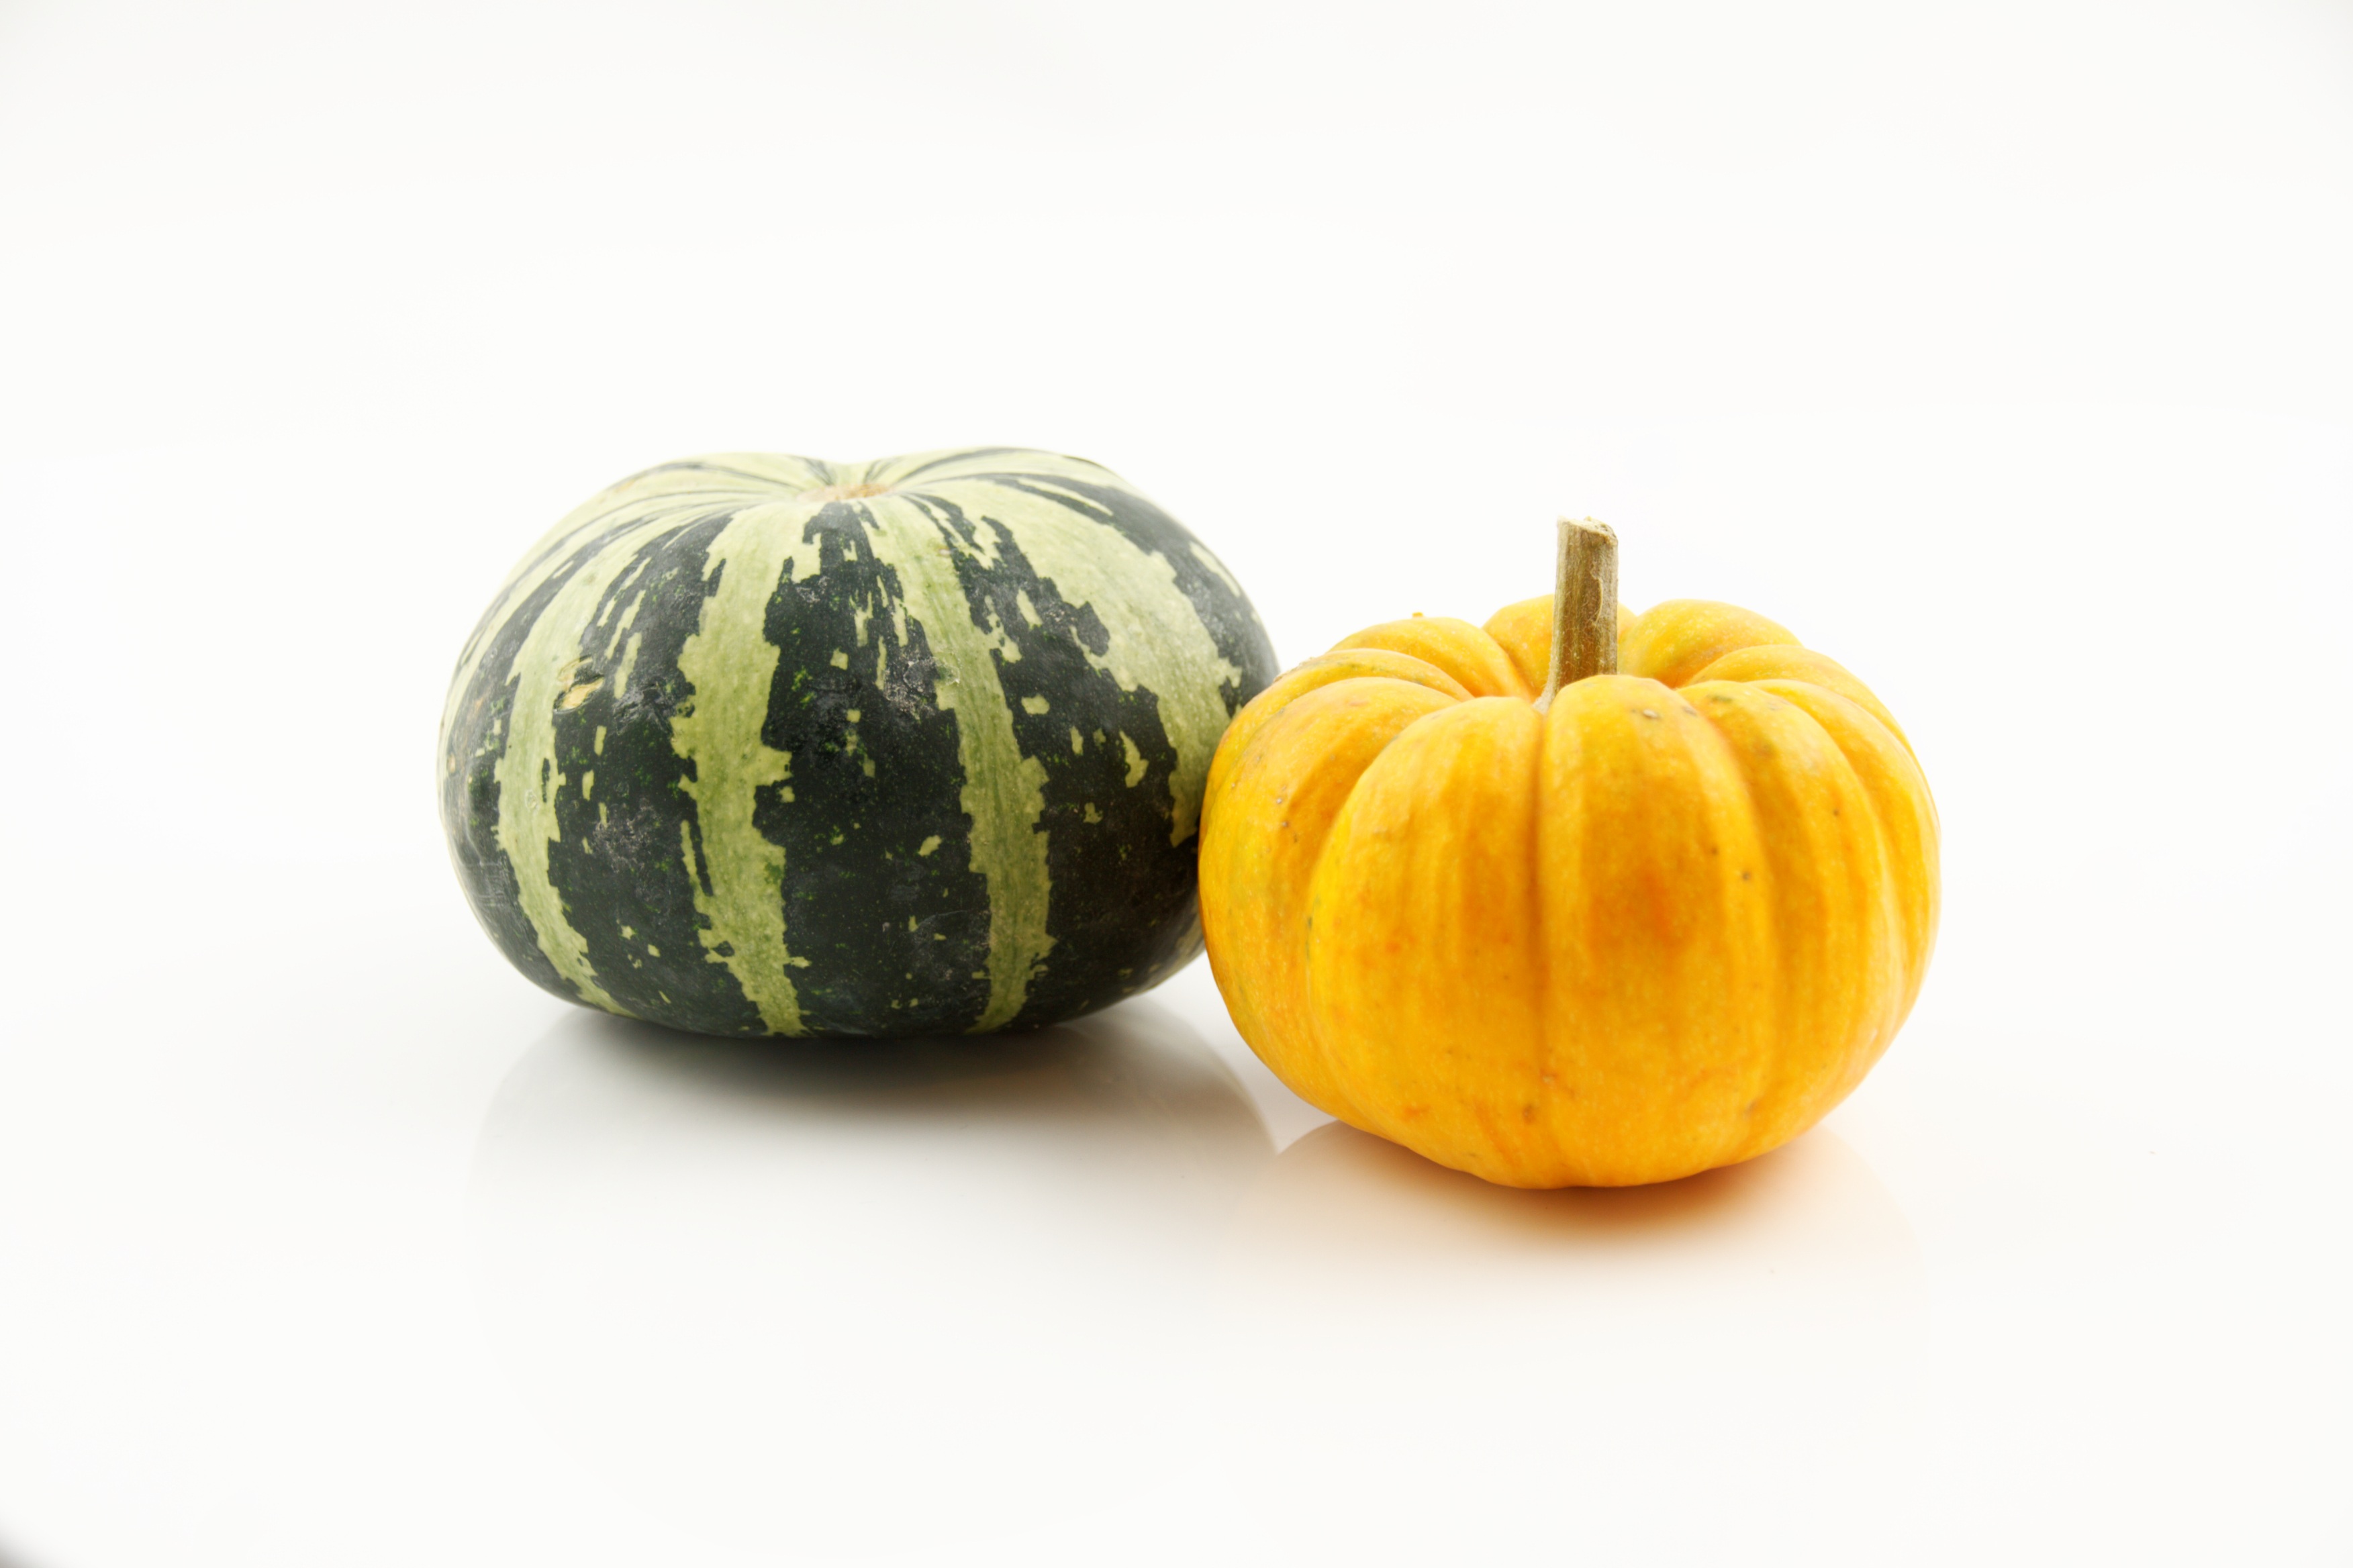
plant, fruit, food, harvest, produce, vegetable, autumn, pumpkin, healthy, gourd, vegetables, calabaza, carving, melon, cucurbita, flowering plant, winter squash, land plant, cucumber gourd and melon family